Mike Young (basketball)

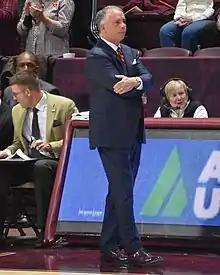
Young in 2019

Michael Kent Young (born May 1, 1963) is an American college basketball coach and currently the head men's basketball coach at Virginia Tech. He was hired on April 7, 2019, after a 17-year stint where he went 299–244 as the head coach at Wofford College.